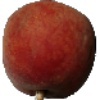
Label: Peach 1